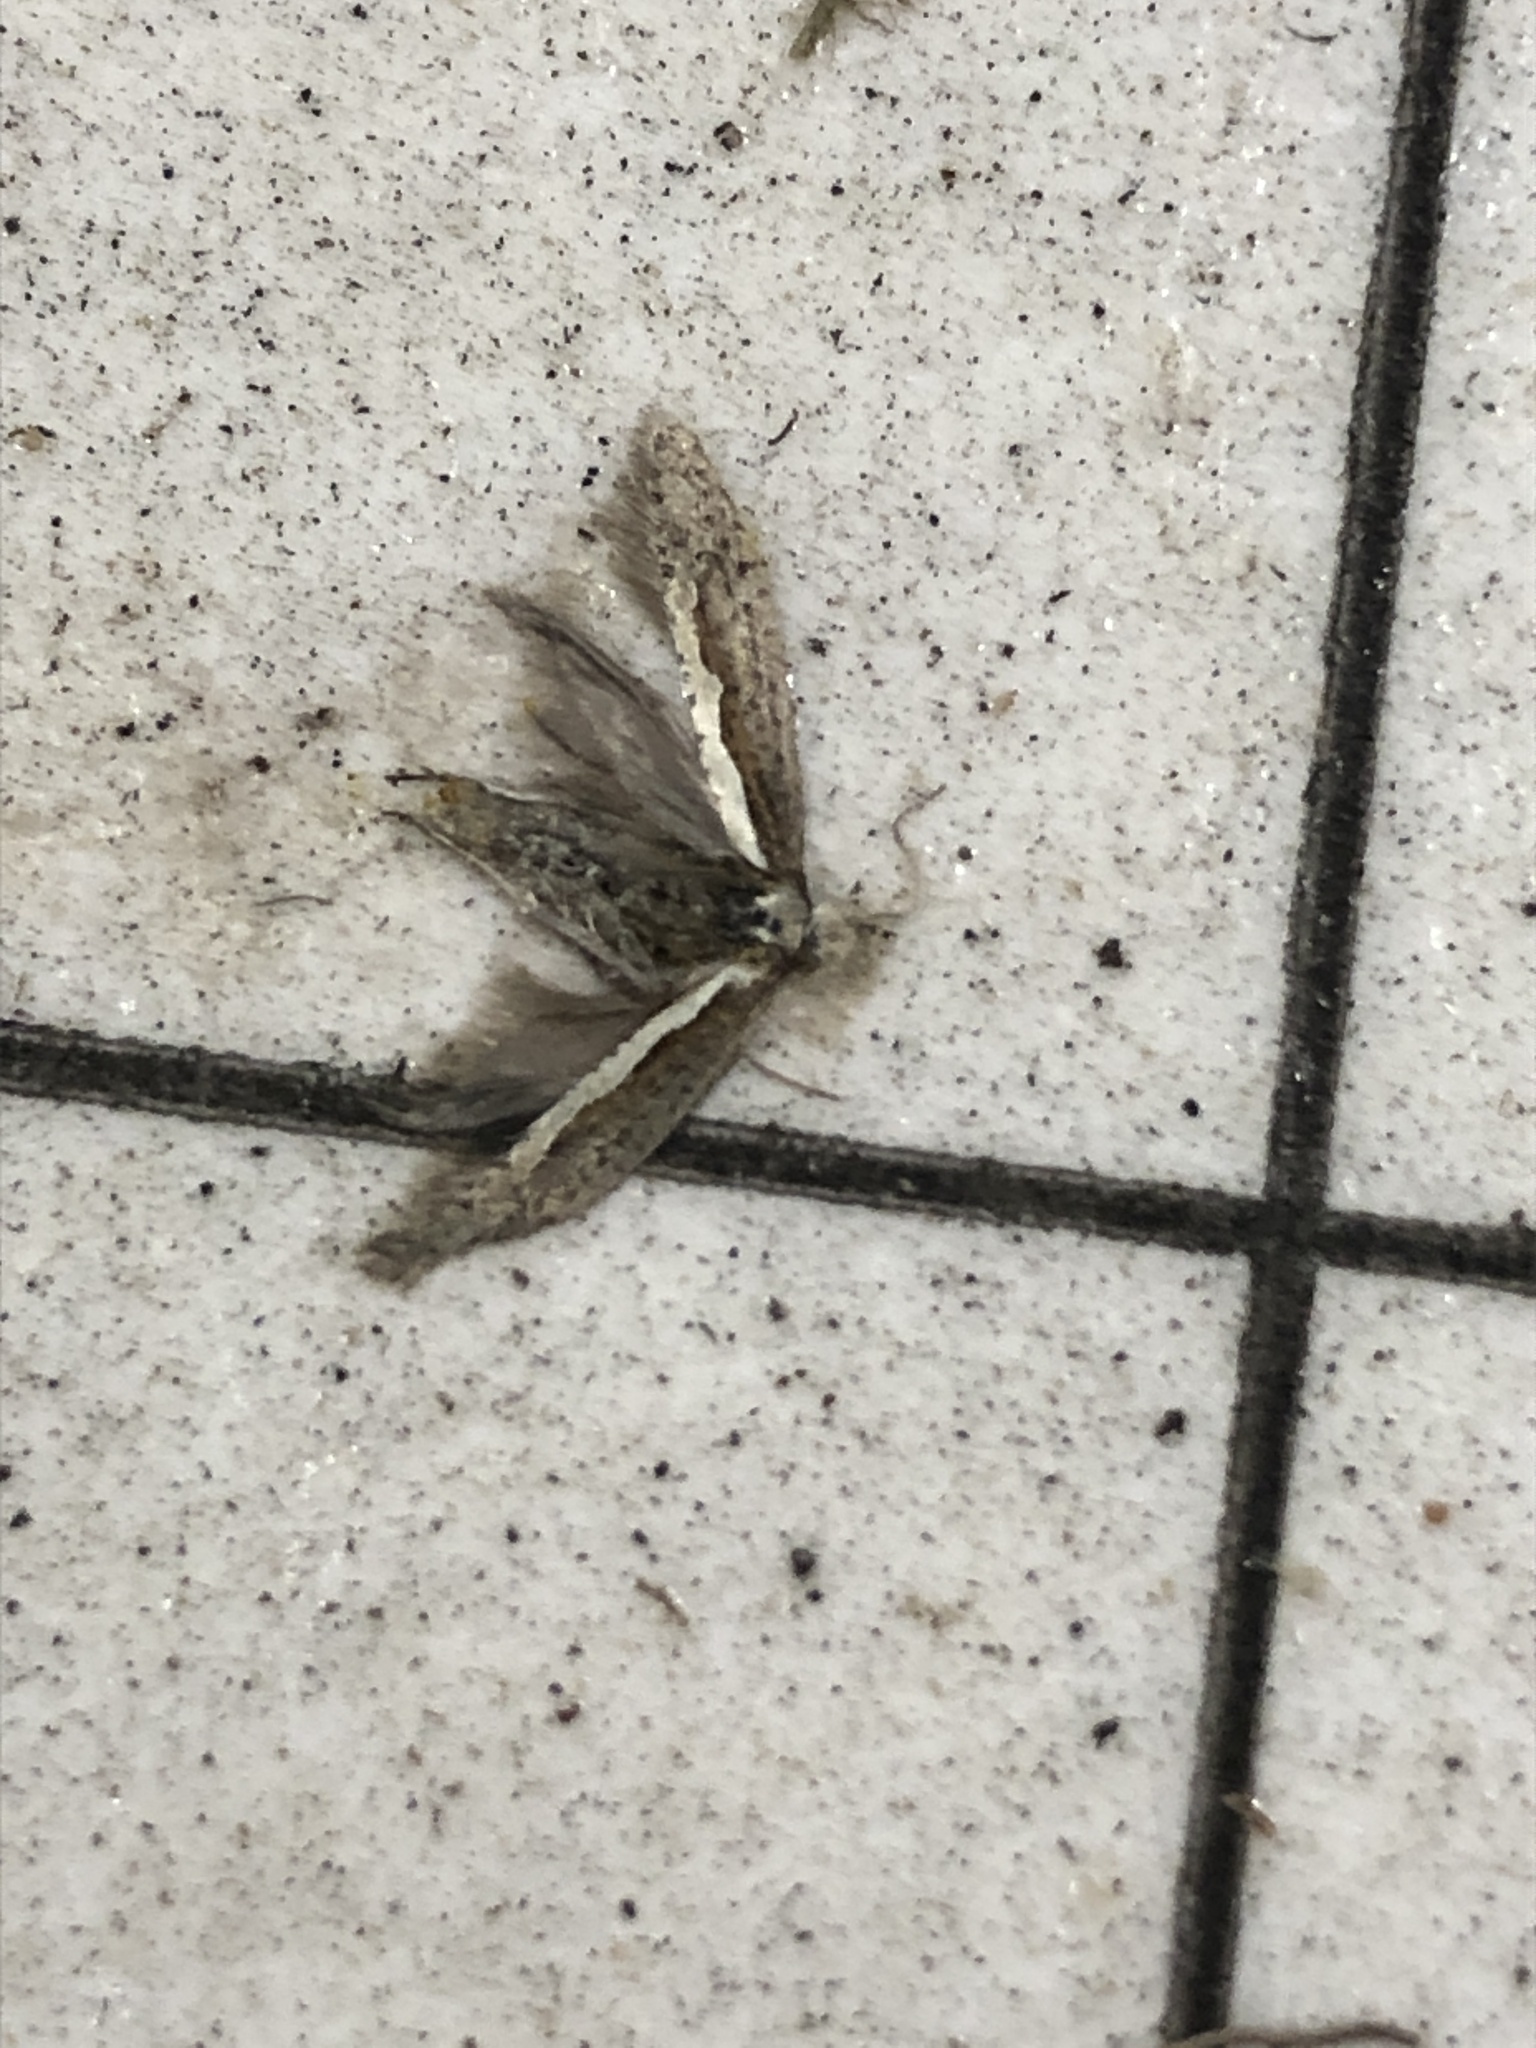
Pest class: diamondback_moth